The Soul Eater

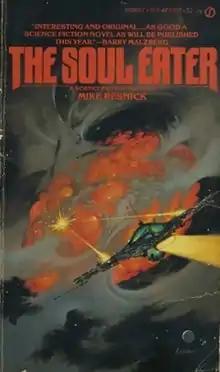
Cover of the first edition, published by Signet Books. Art by Paul Alexander.

The Soul Eater is a science fiction novel by American writer Mike Resnick, published in 1981.